Anouk Hoogendijk

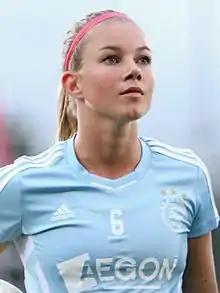
Hoogendijk with Ajax in 2012

Anouk Anna Hoogendijk (born 6 May 1985) is a Dutch former professional footballer who played for Ajax as a midfielder or defender. She is nicknamed "Noukie". A full international with over 100 caps since 2004 for the Dutch national team, she has represented the nation at one FIFA Women's World Cup and two UEFA Women's Euro tournaments. She played for Bristol Academy Women in the inaugural 2011 FA WSL campaign.